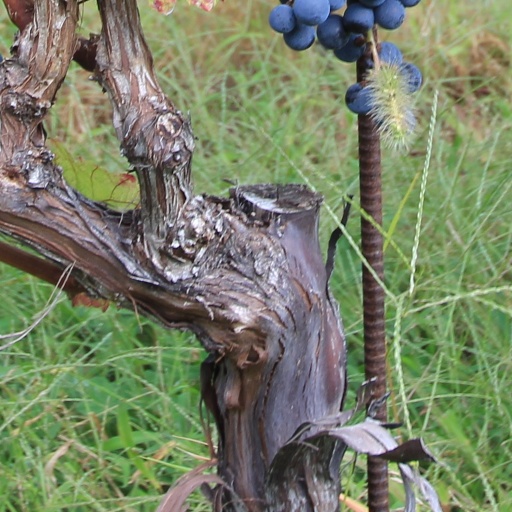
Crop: grape